Alex Oxlade-Chamberlain

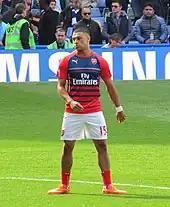
Oxlade-Chamberlain warming up for Arsenal in 2014

Oxlade-Chamberlain began the season by winning the 2014 FA Community Shield with Arsenal beating Manchester City 3–0 at Wembley Stadium. On 27 September, he scored in the North London derby in a 1–1 draw against Tottenham. On 4 November, he scored to put Arsenal 3–0 up against RSC Anderlecht in the Champions League, although the match eventually finished 3–3. He also scored in the round of 16 match against Monaco in February. Two matches later, he was injured in a 2–1 win against Manchester United in the FA Cup and had to be withdrawn just after half-time. It was later confirmed that he would be out for three to four weeks due to the hamstring injury. On 30 May 2015, Oxlade-Chamberlain came on as a substitute in the 2015 FA Cup final and set up Olivier Giroud to make it 4–0; the final score against Aston Villa at Wembley Stadium.